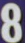
Number: 8